Amol County

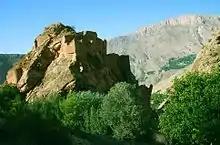
Malek Bahman Castle

Many historical and natural attractions in its place. This region has mountain villages, plains and meadows immense. Now due to the Damavand Haraz River originates best and highest-quality trout is bred in the region of the Middle East. This is one of the most mythic Iran named Arash.